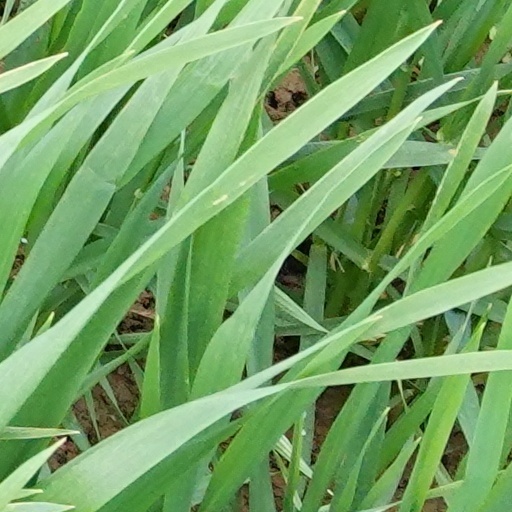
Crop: wheat